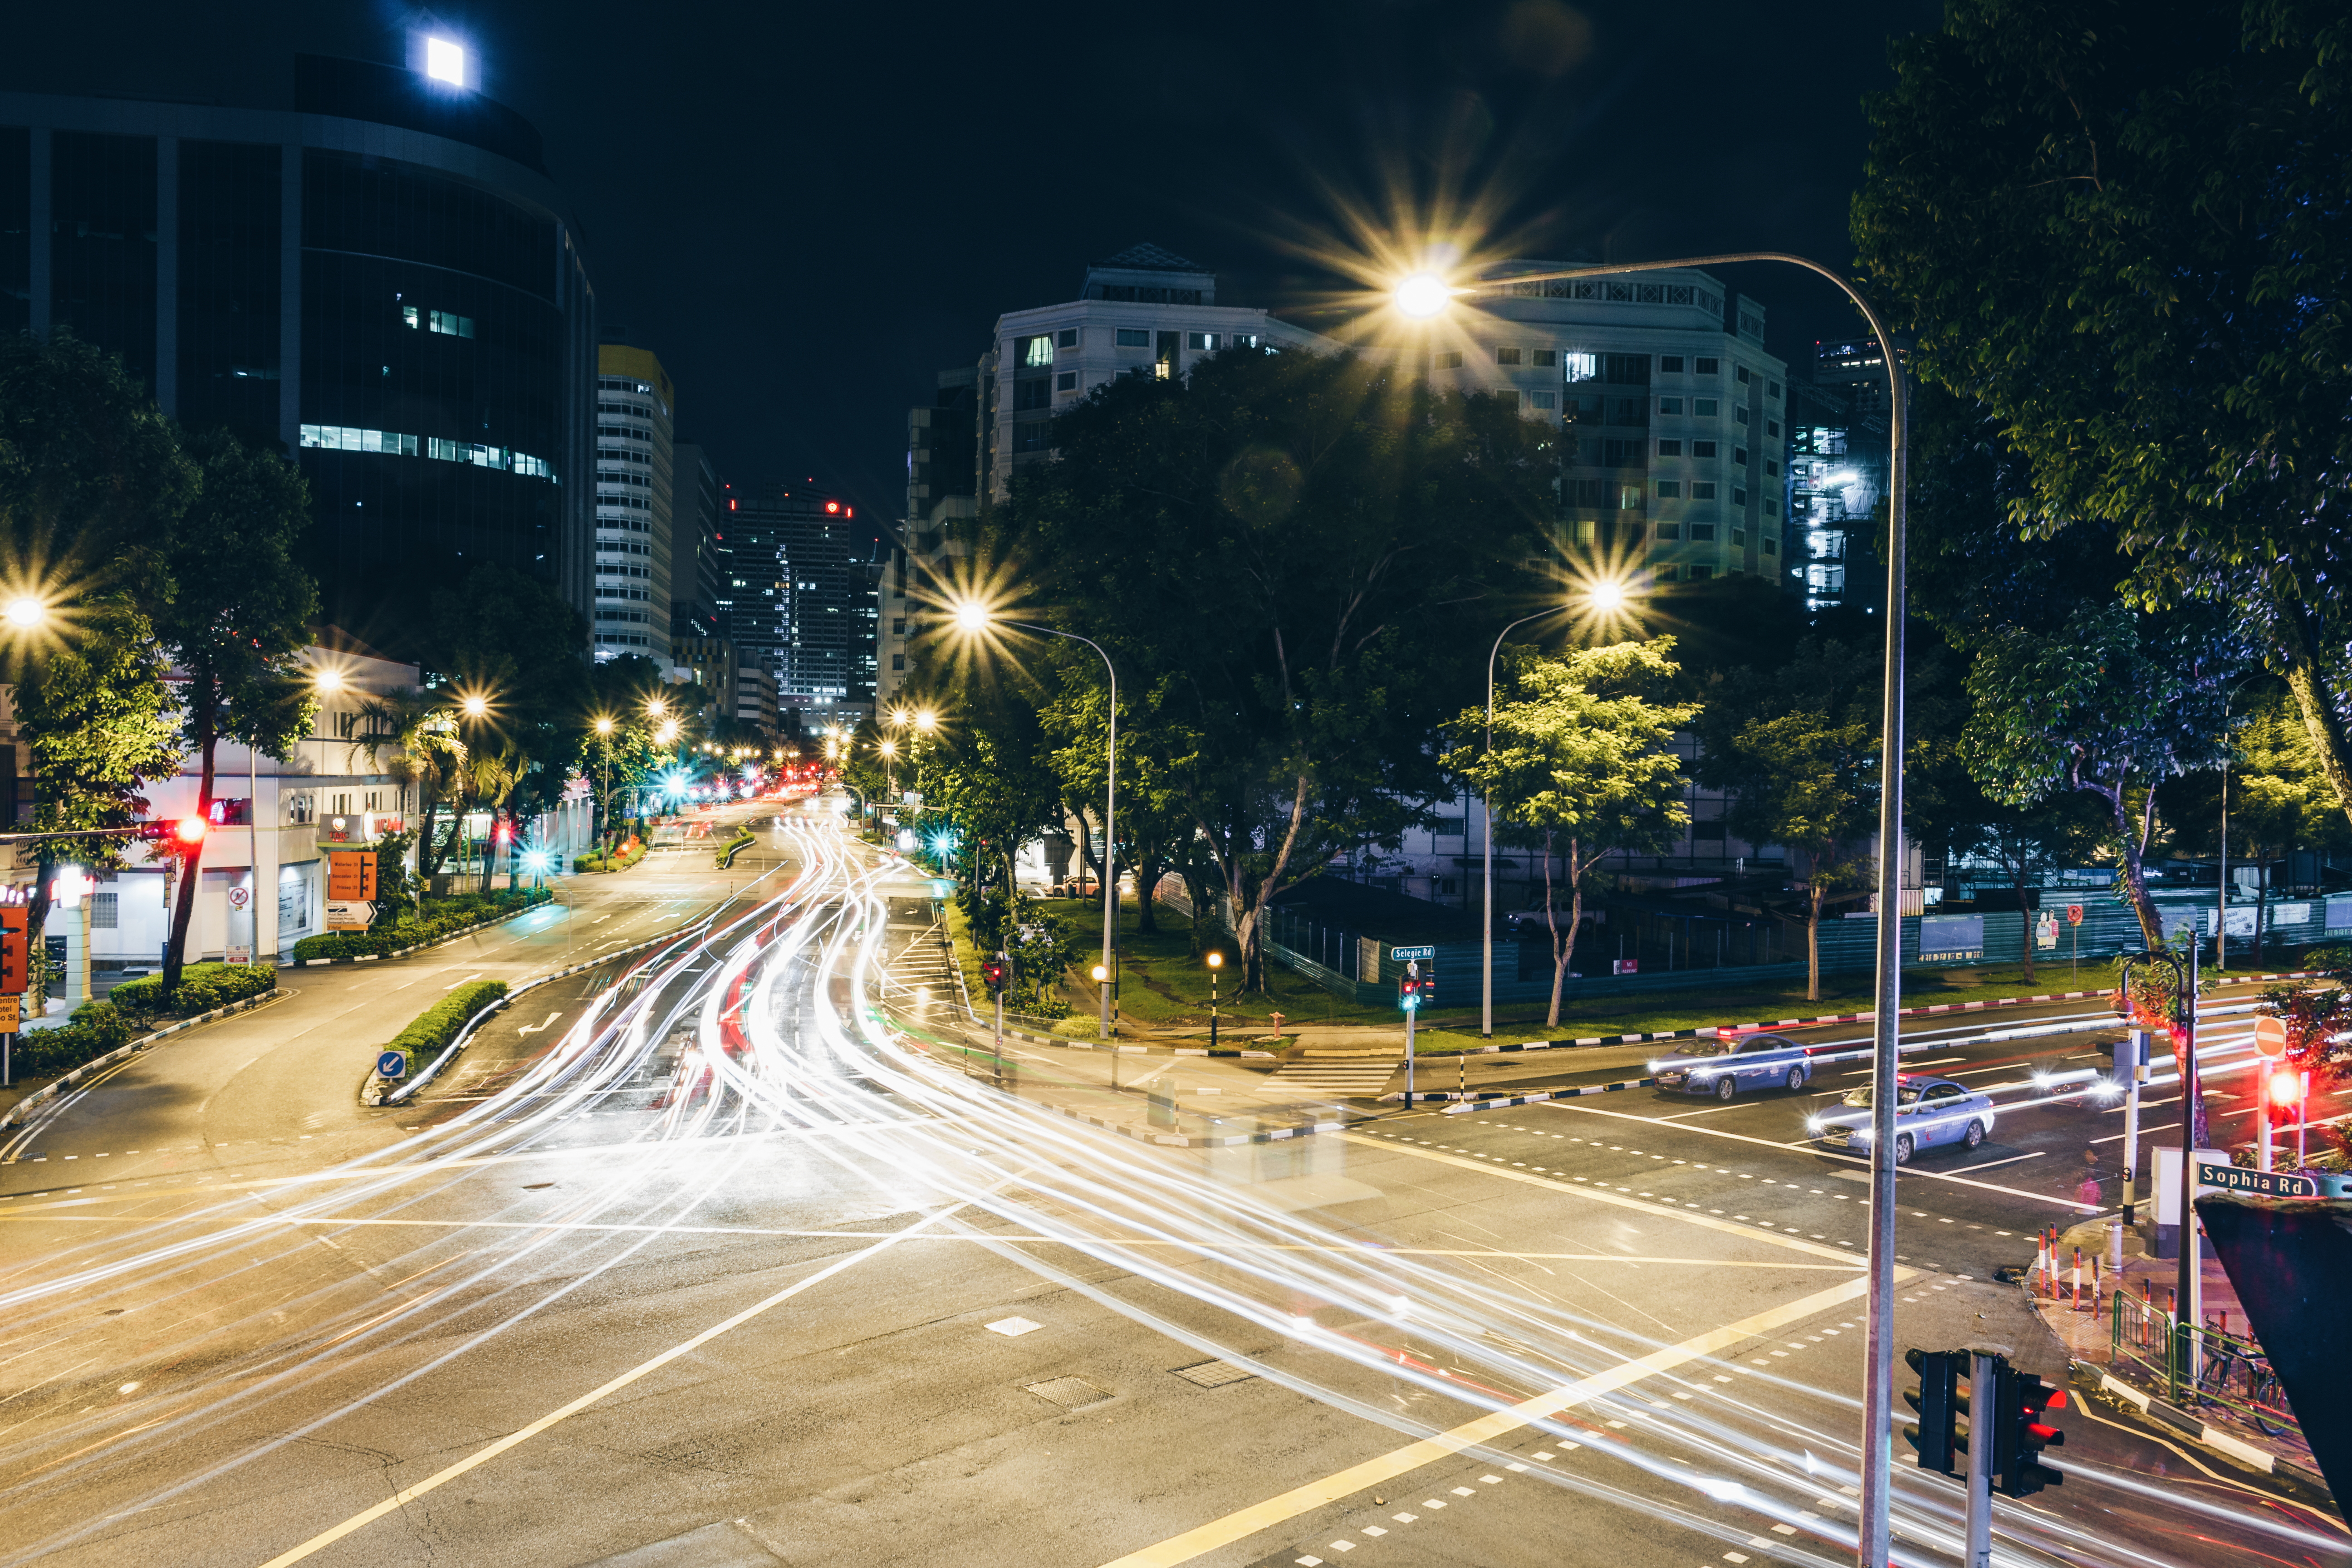
pedestrian, light, road, traffic, street, night, city, cityscape, downtown, evening, street light, lighting, long exposure, lights, buildings, infrastructure, cars, light fixture, city lights, urban area, human settlement